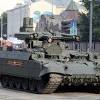
Label: BMP-T15